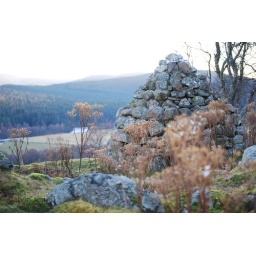
Shallow depth of field shot of deeside from above the bridge of gairn.landscape photos